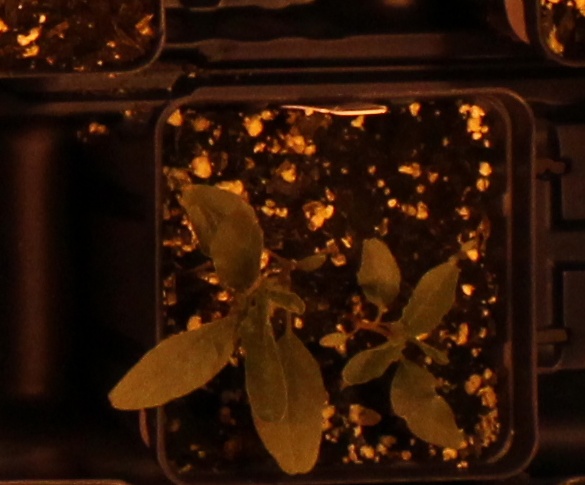
Label: Waterhemp